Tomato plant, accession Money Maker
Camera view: bottom (45 deg); turntable rotation: 120 degrees
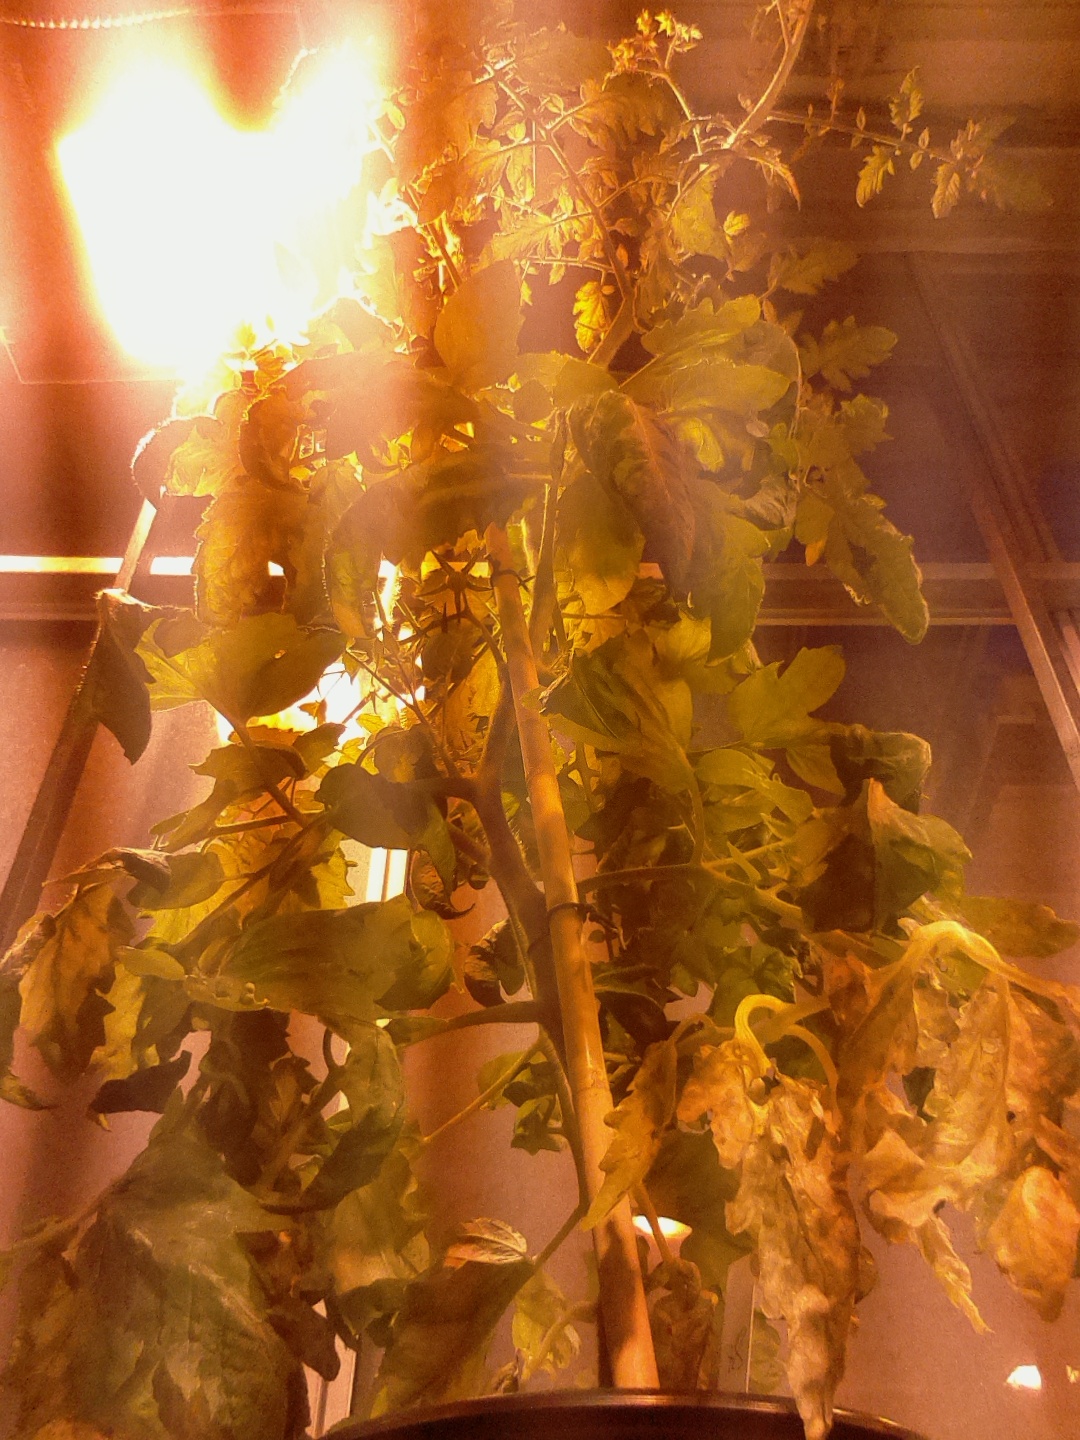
BBCH growth stage 72: 20%-30% of final fruit size